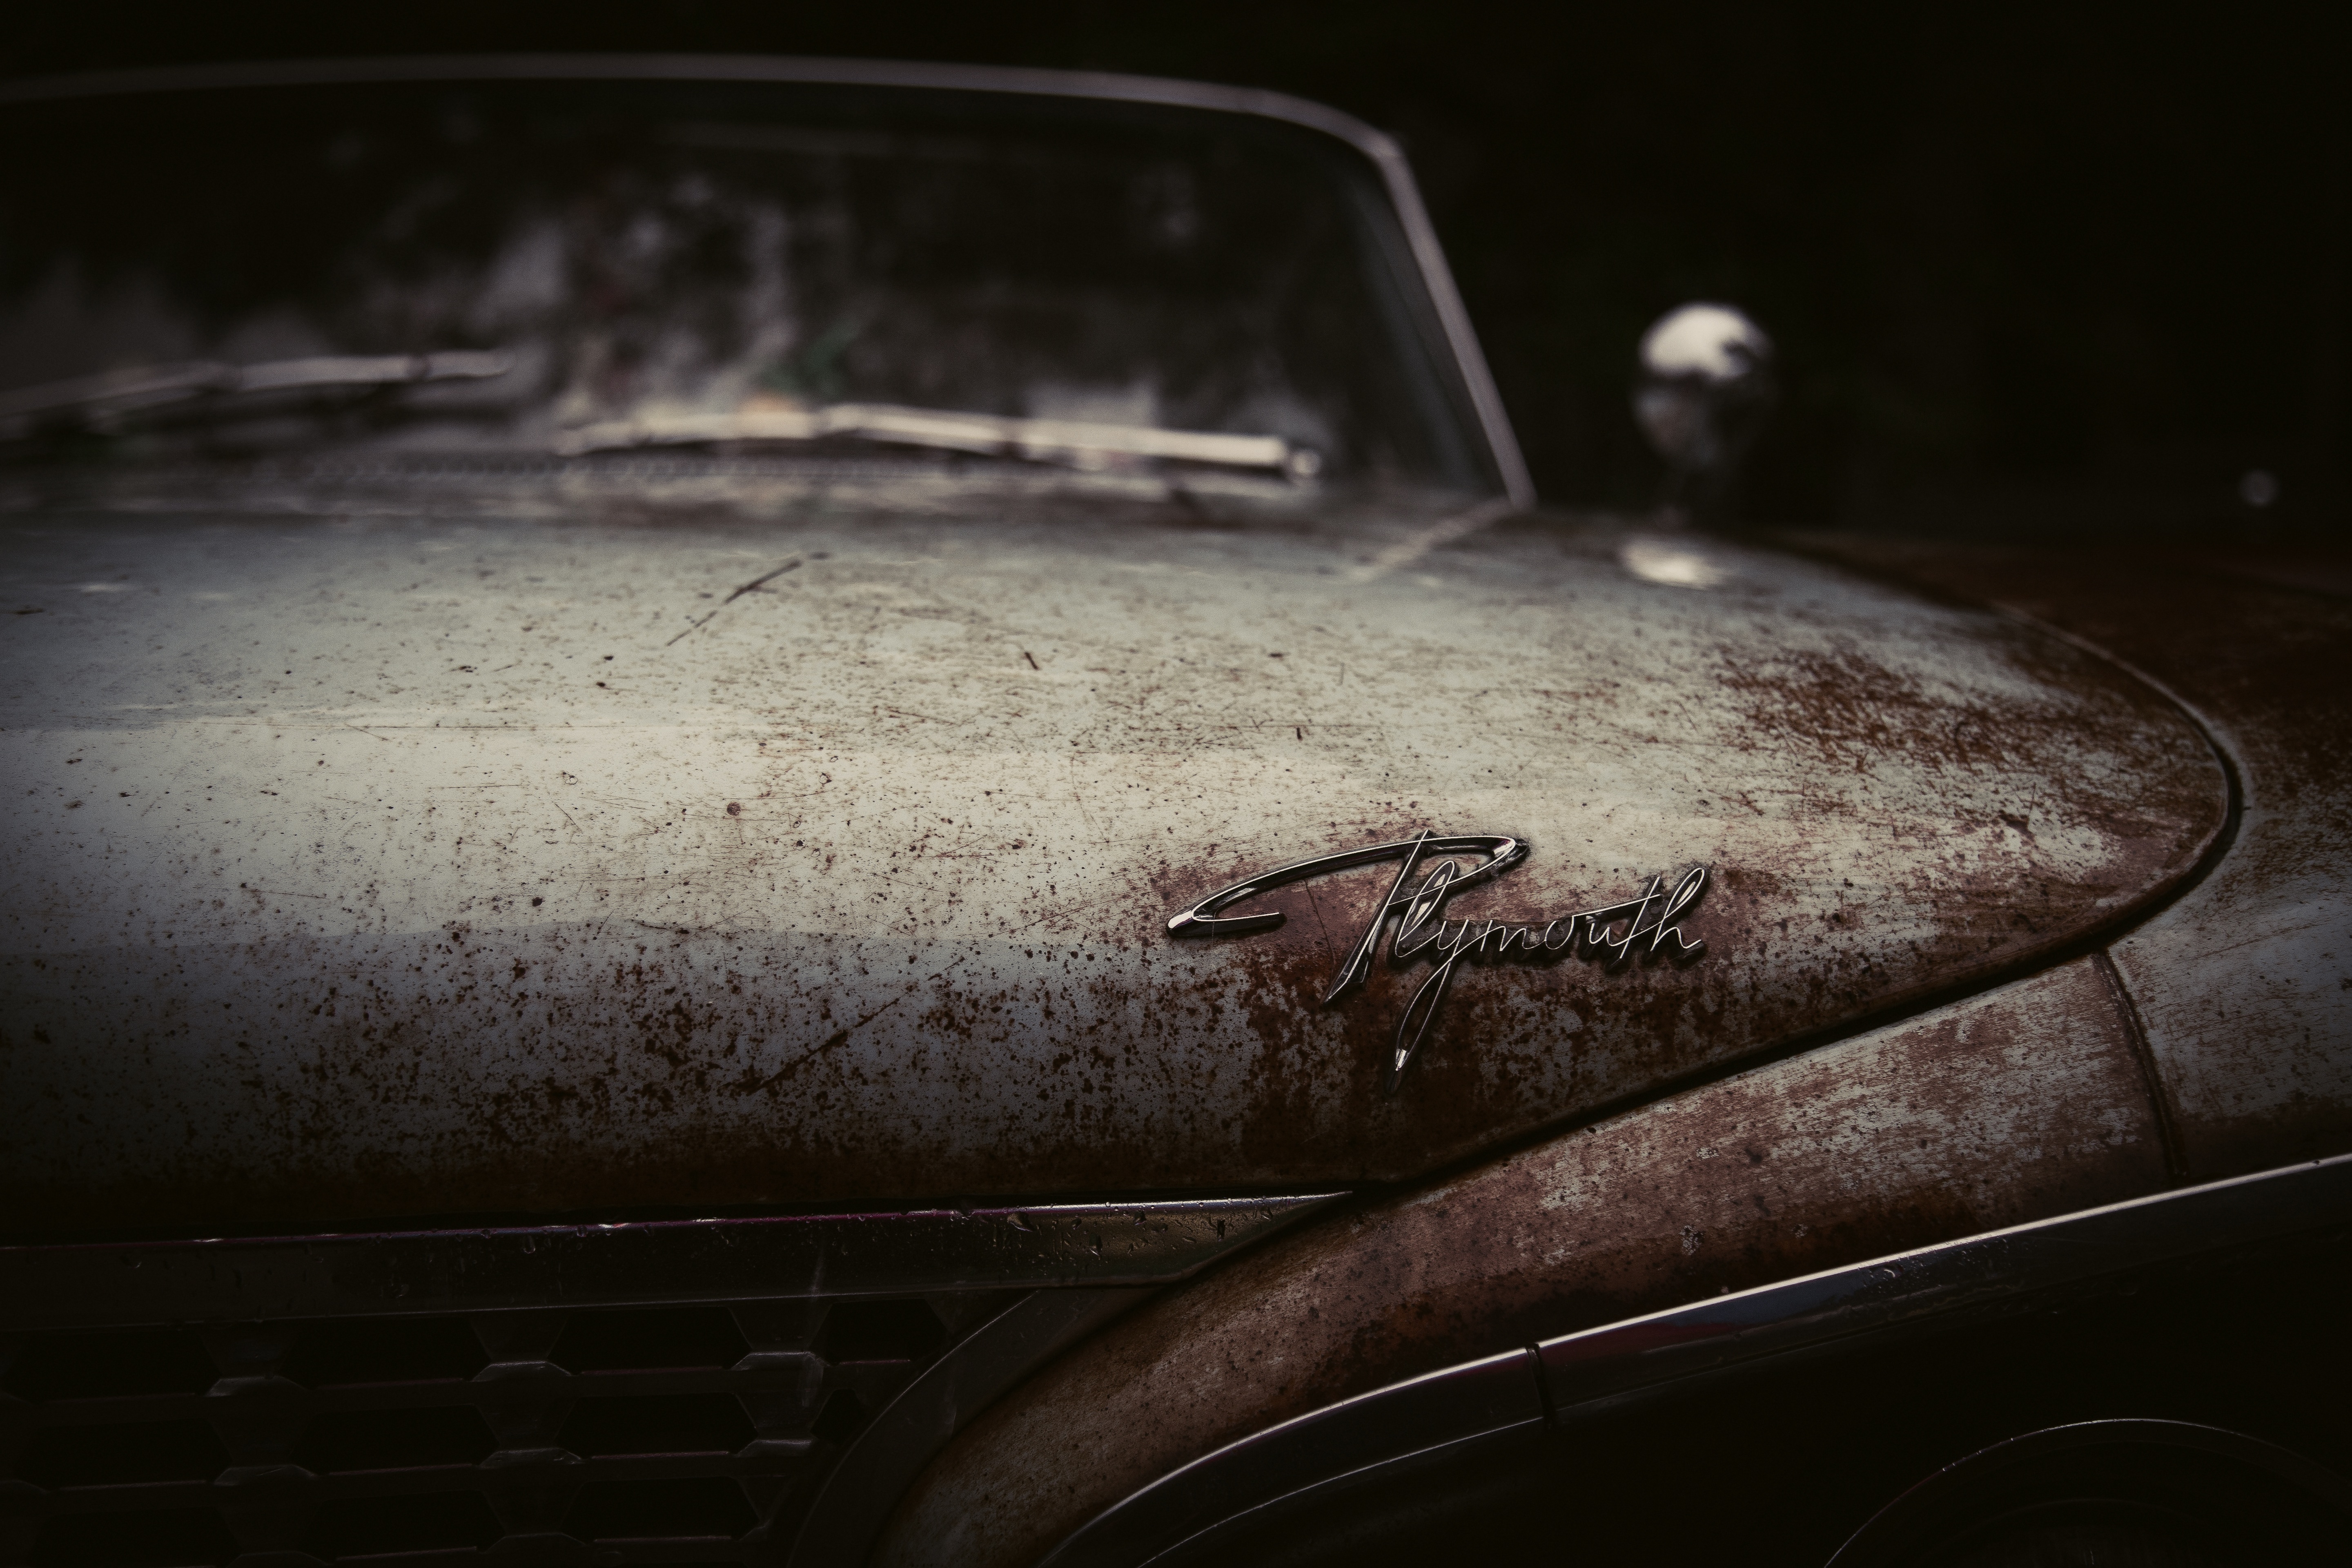
car, vintage, retro, window, glass, rust, vehicle, windshield, darkness, monochrome, old car, sports car, vintage car, close up, classic, automobile make, automotive exterior, automotive design